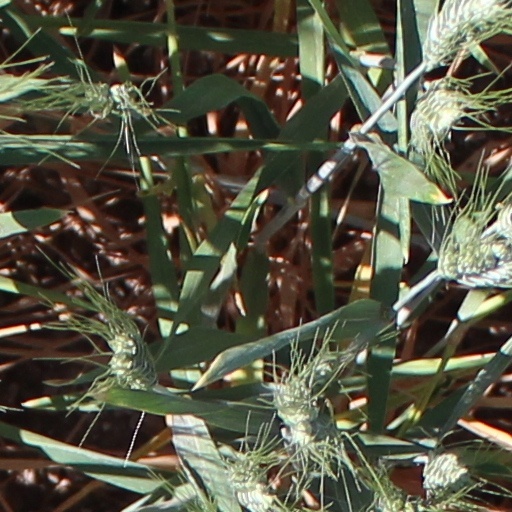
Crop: wheat